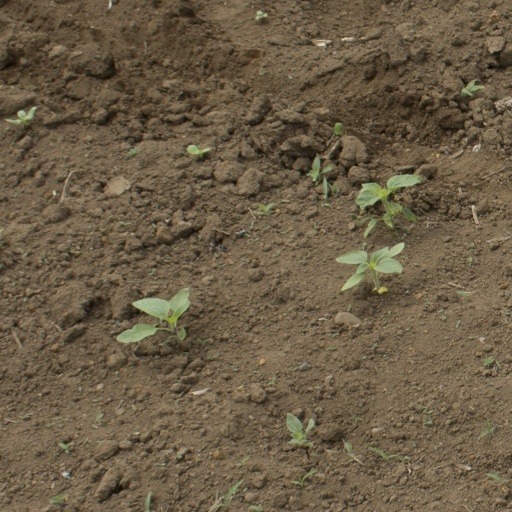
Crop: Jerusalem artichoke